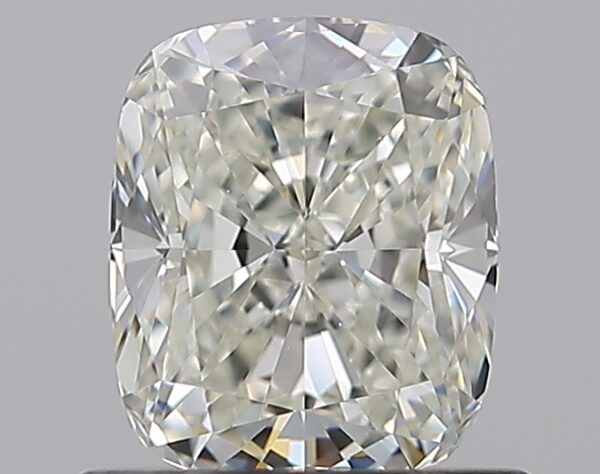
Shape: cushion
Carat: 0.9
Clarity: VVS2
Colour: J
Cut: EX
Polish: EX
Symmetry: EX
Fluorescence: M
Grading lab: GIA
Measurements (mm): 6.08 x 5.04 x 3.48